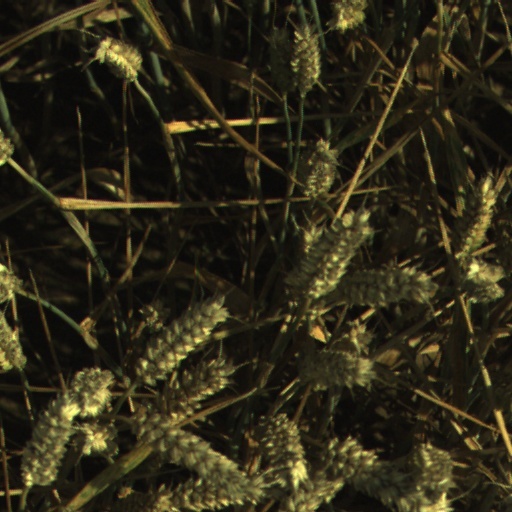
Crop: wheat